Lyric poetry

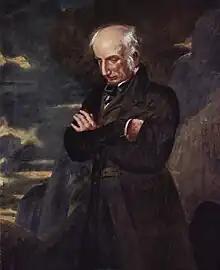
Benjamin Haydon's 1842 portrait of William Wordsworth.

In Europe, the lyric emerged as the principal poetic form of the 19th century and came to be seen as synonymous with poetry.